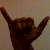
The image shows a hand gesture representing the letter 'Y' in Indian Sign Language.